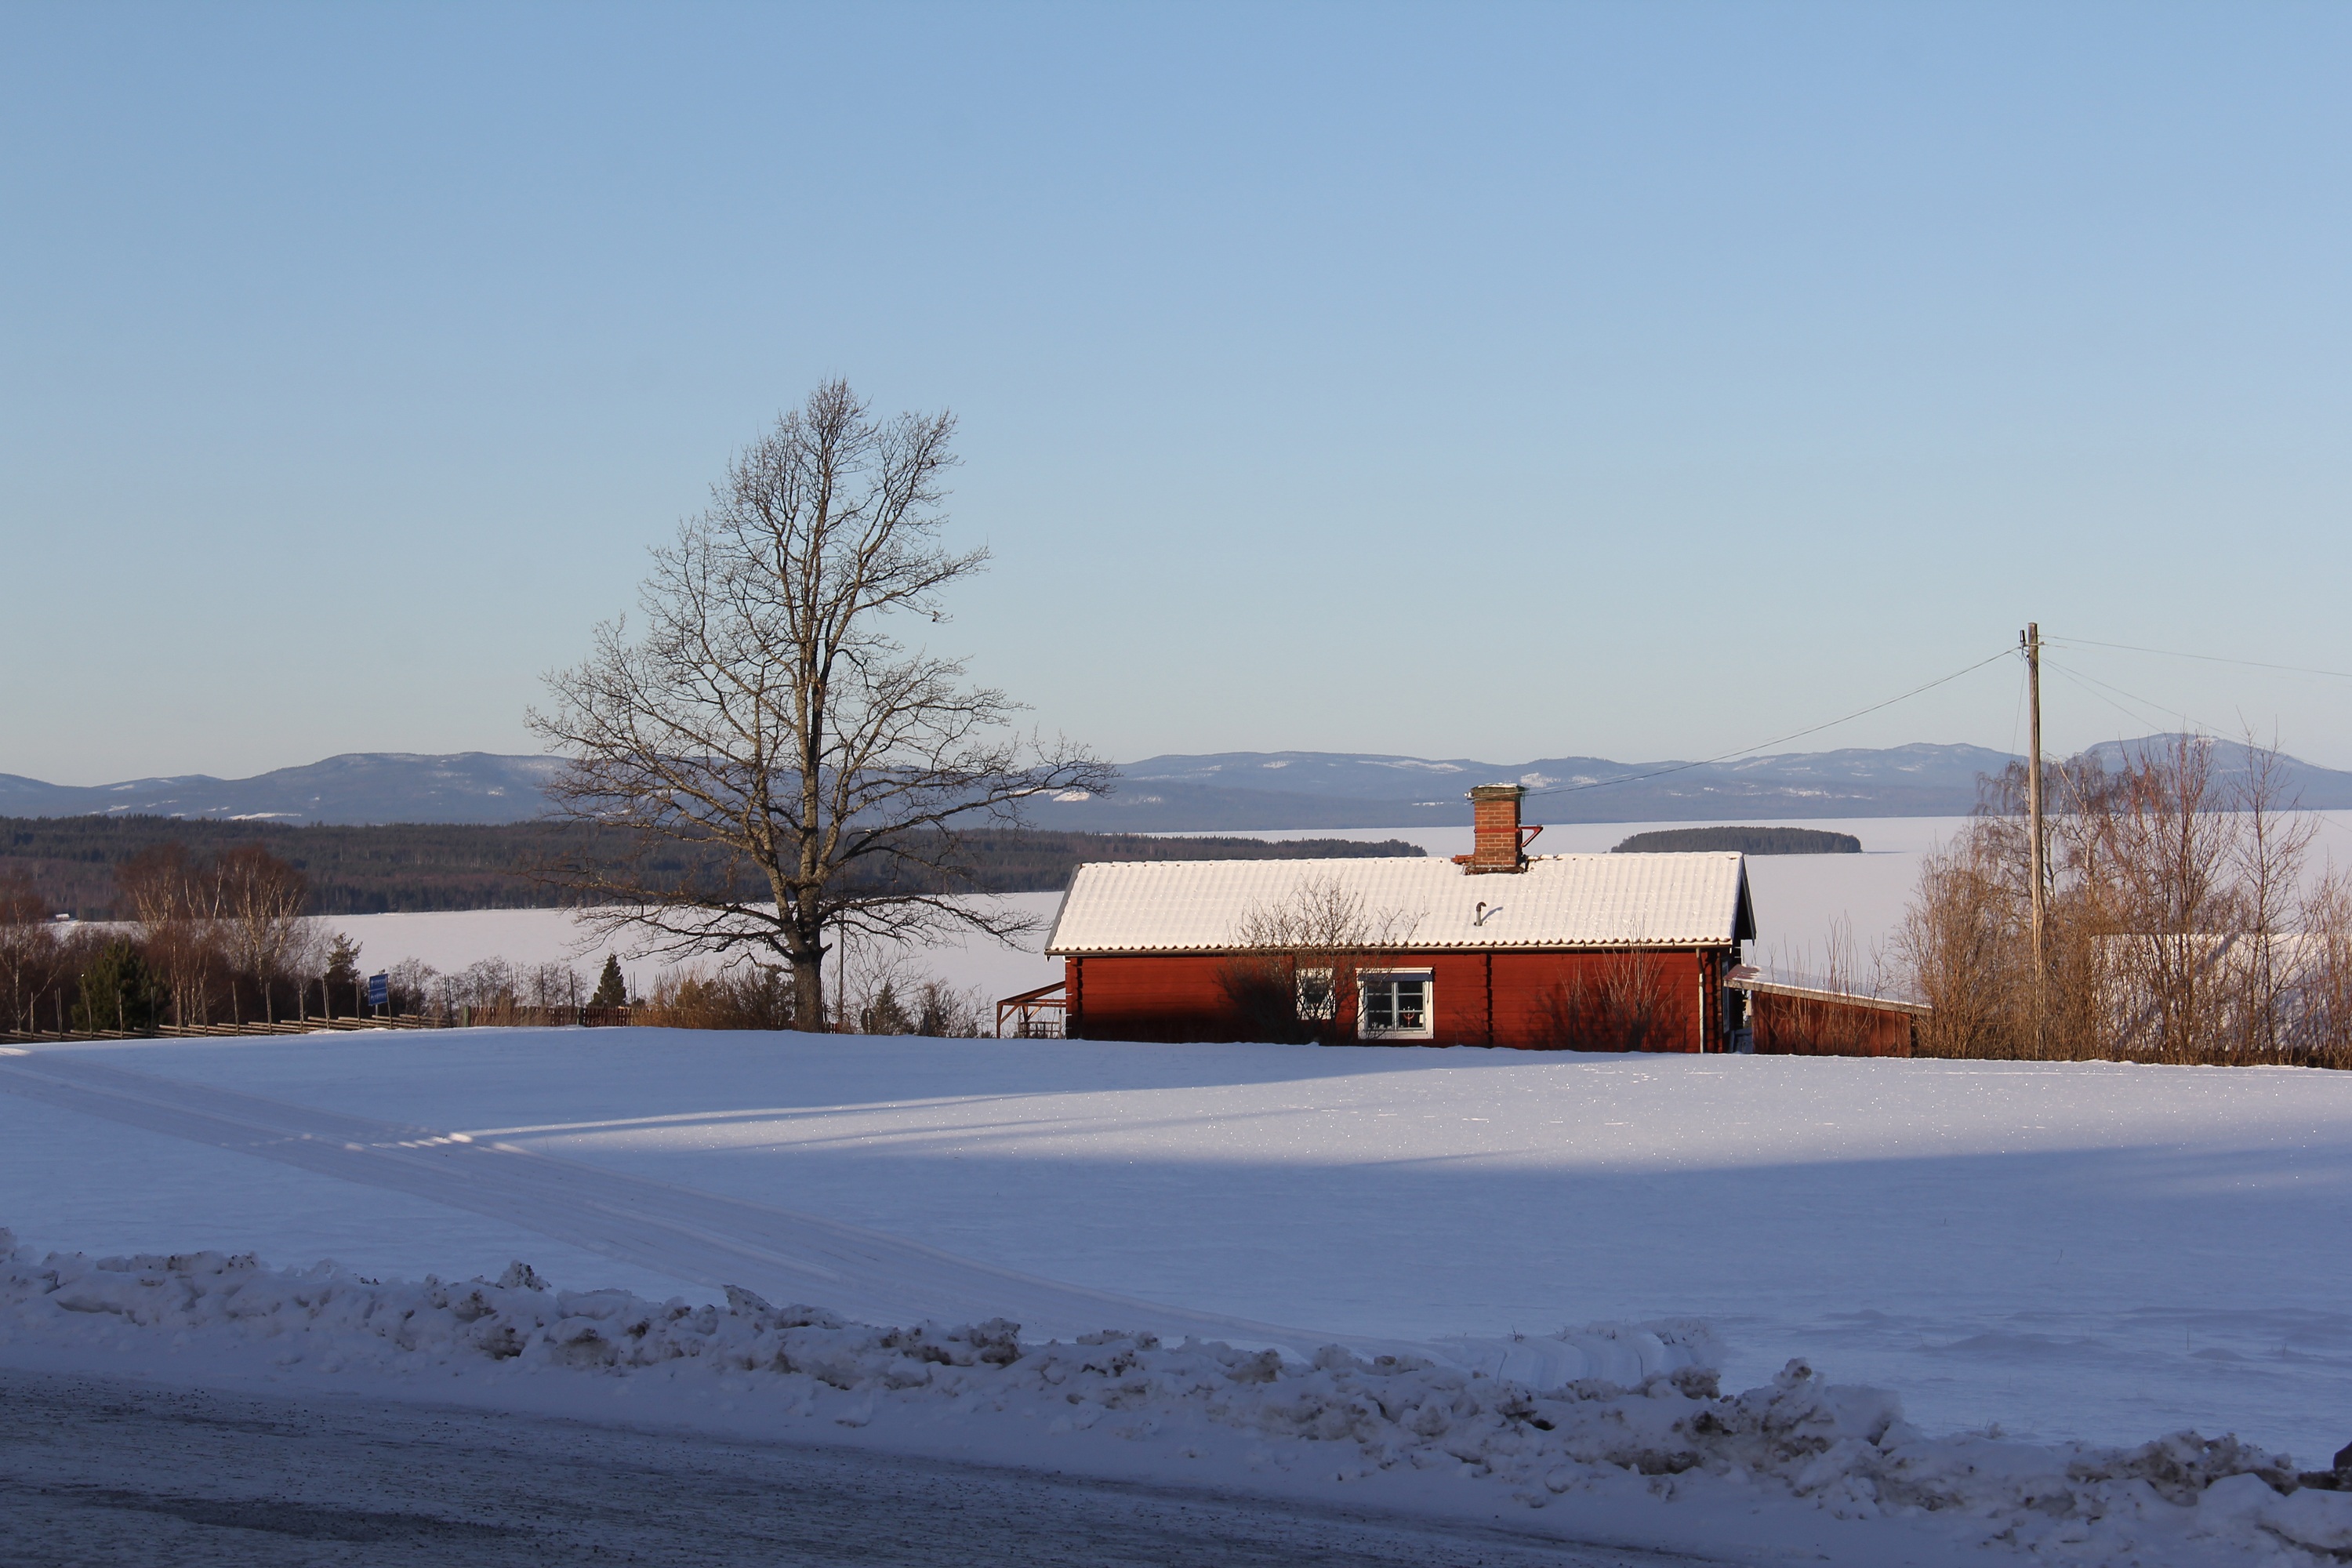
snow, cold, winter, sky, wood, white, countryside, house, travel, europe, red, cottage, weather, blue, tourism, season, sweden, wooden, beautiful, traditional, unique, scandinavia, tallberg, swedish, charming, dalarna